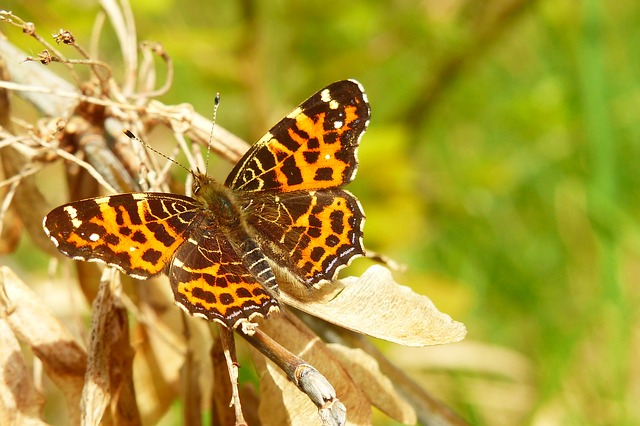
Label: farfalla